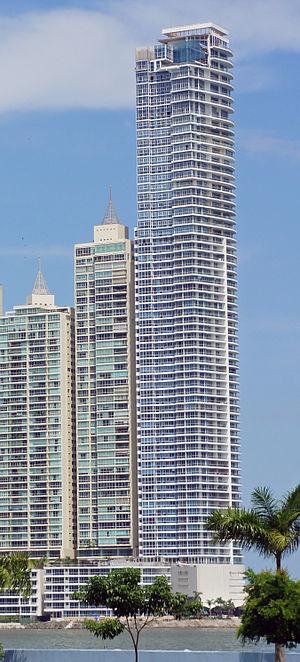
The Point est un gratte-ciel de la ville de Panama, au Panama.